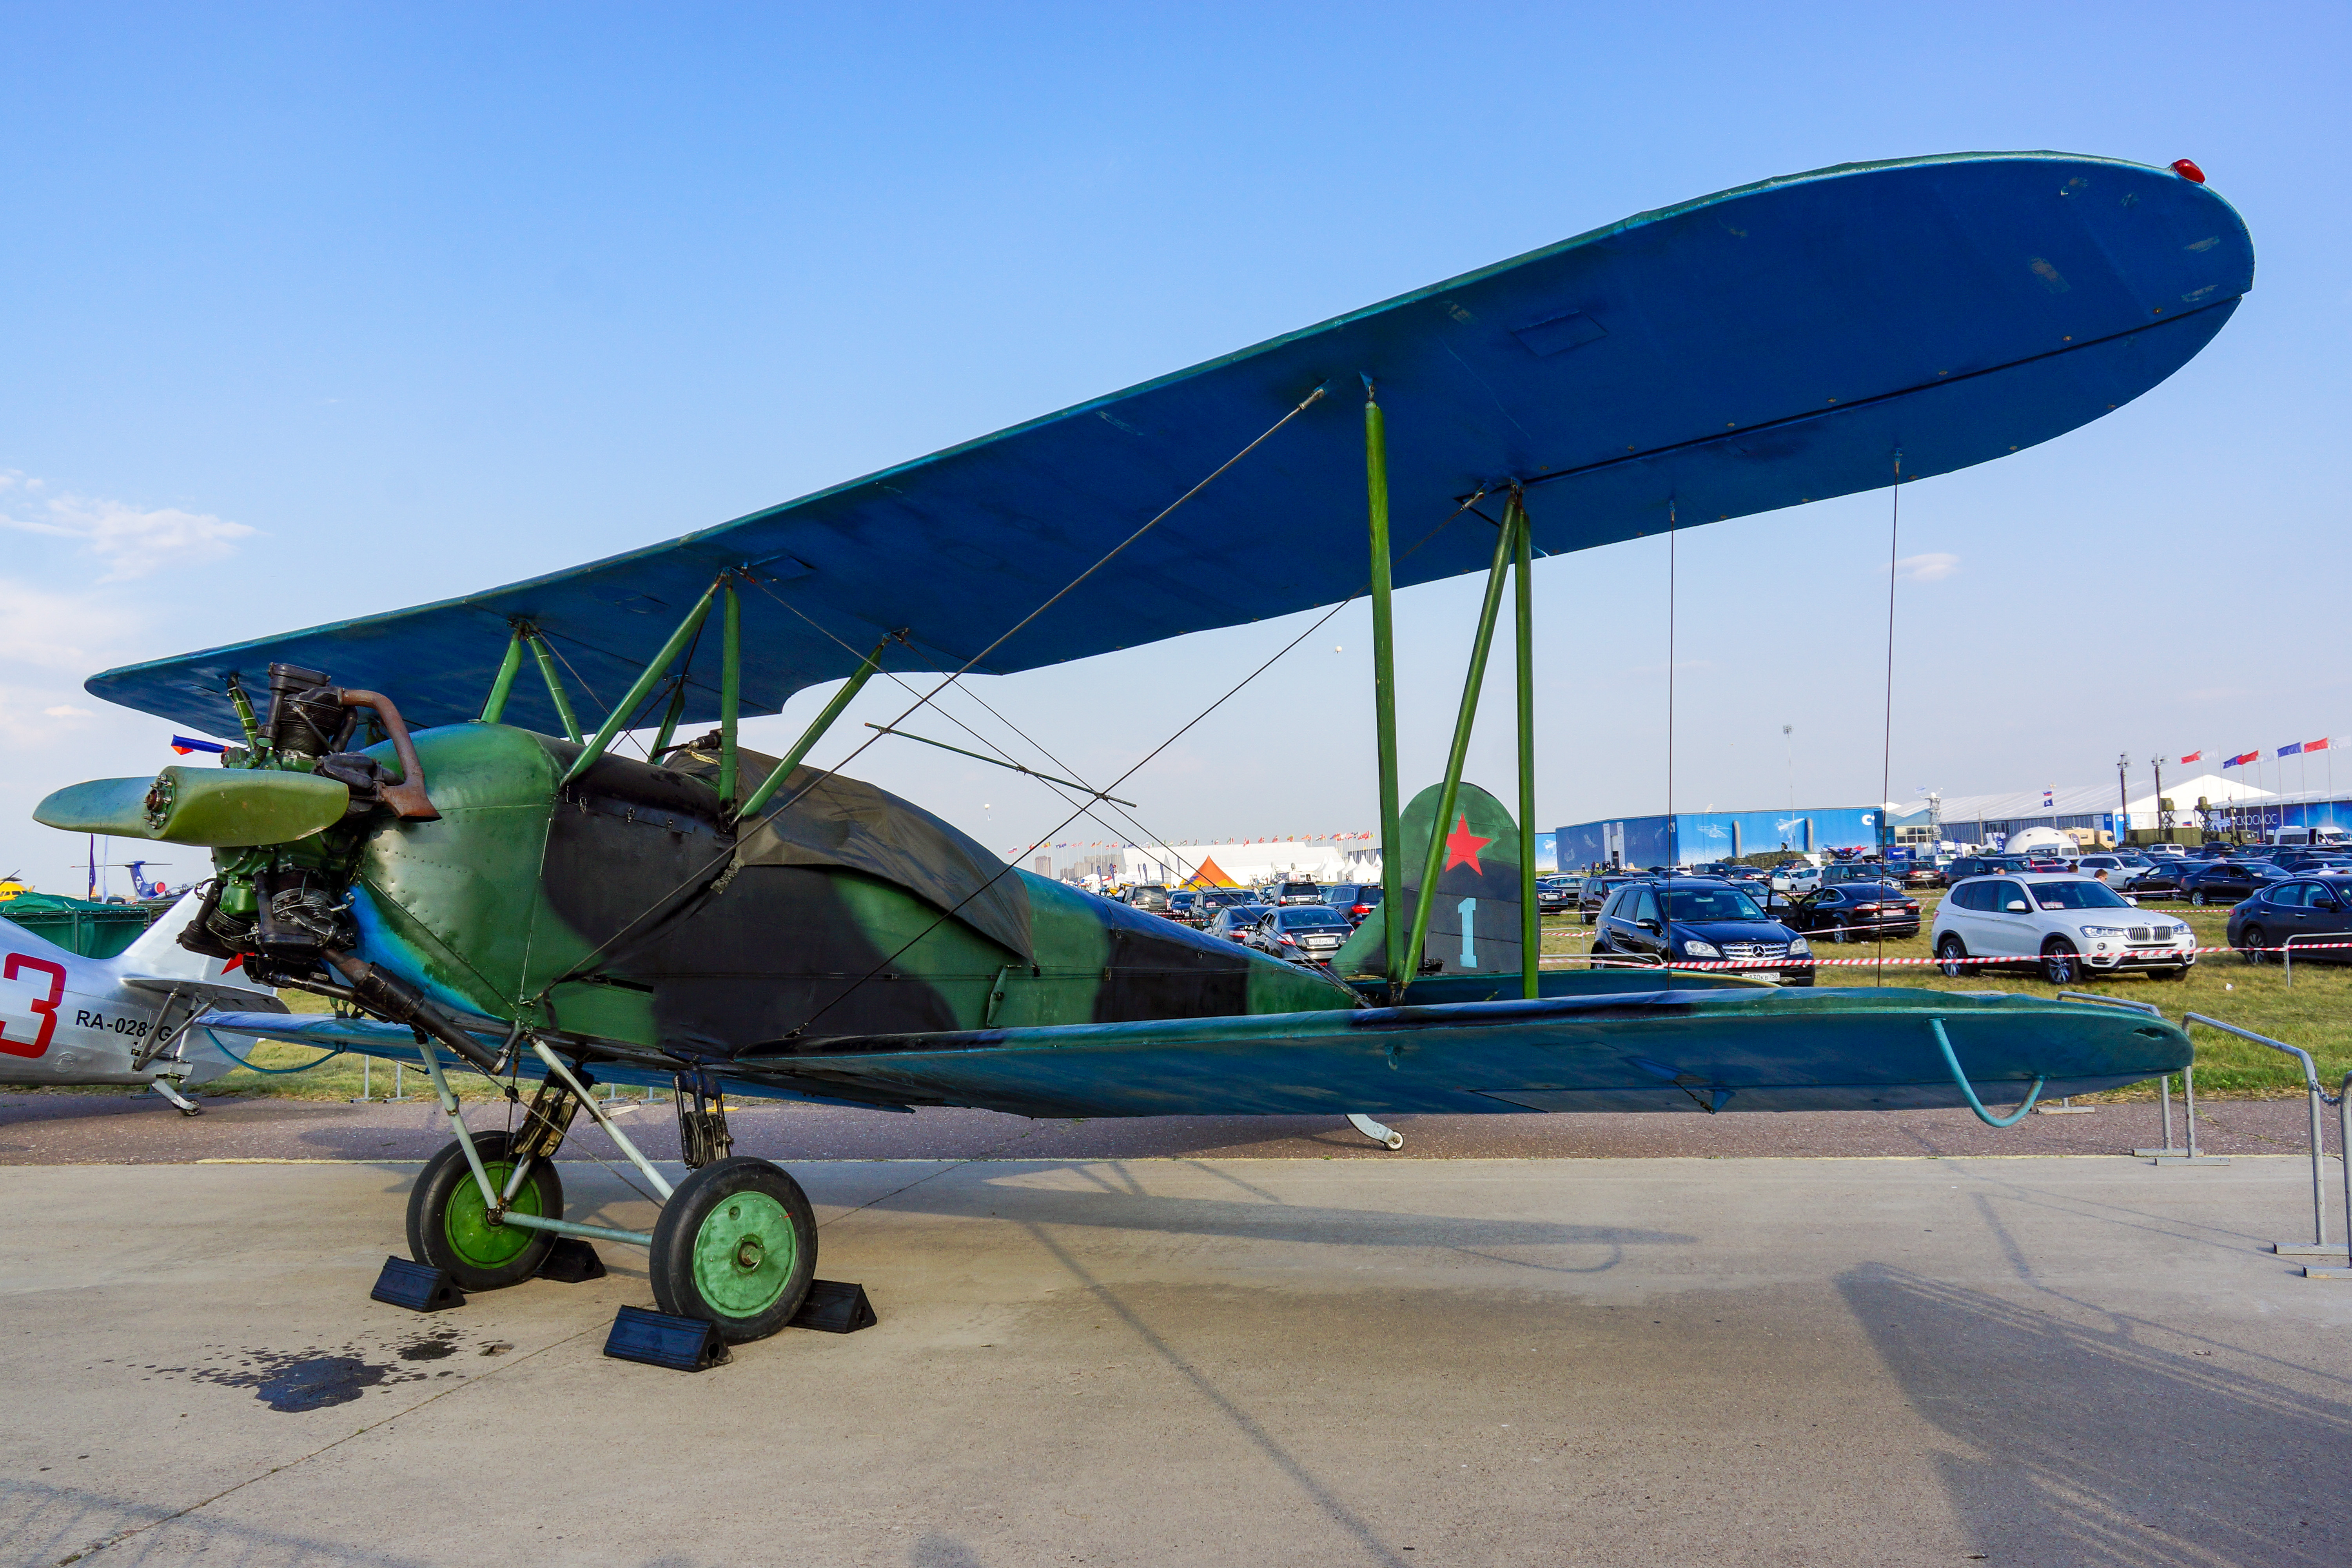
air show, statics, airplane, helicopter, aerodrome technology, aviation, military aviation, civil aviation, fighter, vehicle, sky, exhibition, maks, mode of transport, propeller driven aircraft, aircraft, light aircraft, propeller, biplane, wing, aerospace manufacturer, aerospace engineering, teal, air travel, general aviation, shade, ultralight aviation, trainer, parking, monoplane